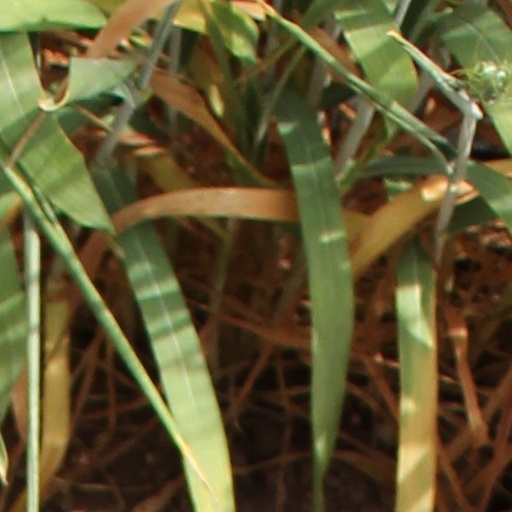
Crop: wheat